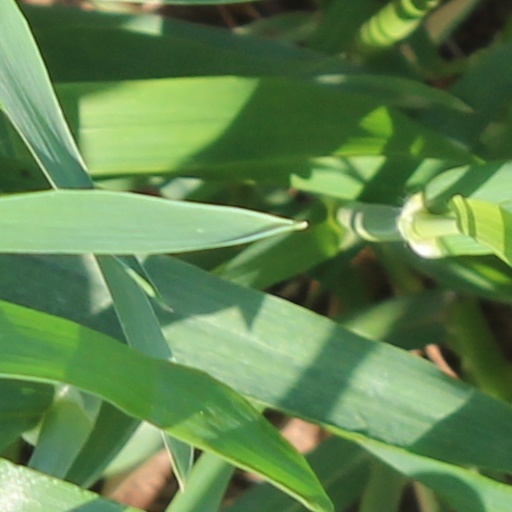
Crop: wheat